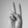
ASL letter: V